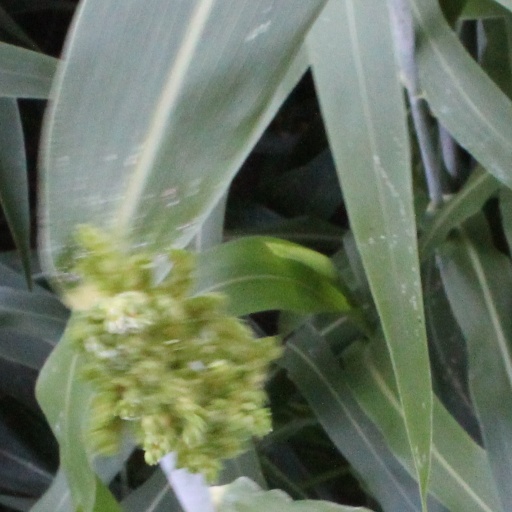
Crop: sorghum